Lloyd Tilghman Memorial

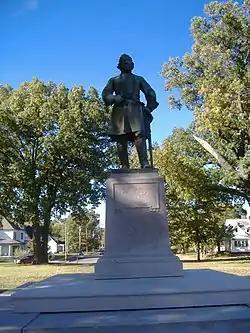

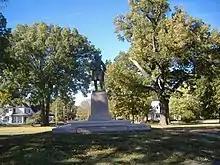
Farther view of Tilghman Memorial

The Lloyd Tilghman Memorial is a statue located in Paducah Kentucky, of Lloyd Tilghman, a brigadier general for the Confederate States of America who died at the Battle of Champion Hill in May 1863.